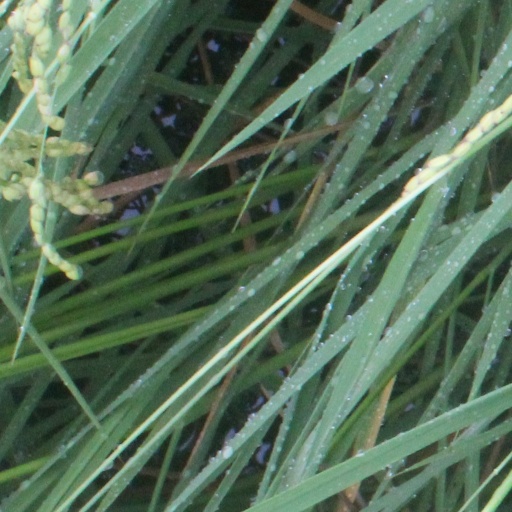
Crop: rice